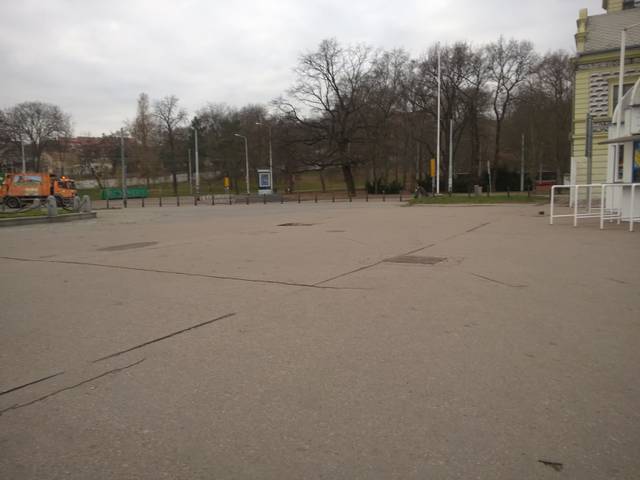
Region: Czech Republic
Coordinates: 50.105, 14.431